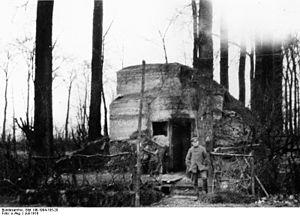
Soldat et bunker allemand photographiés à Fromelles en 1916 (photo datée de Juillet, mais l'absence de feuillage suggère plutôt l'hiver ou le début du printemps. D'autre part, du fait qu’une terrible bataille eût lieu ici le 19/20 juillet 1916, il est bien possible que les arbres aient été défoliés par des tirs d’artillerie très forts).
Fromelles est une commune française située dans le département du Nord, en région Hauts-de-France. Fromelles faisait partie de la communauté de communes de Weppes, en Flandre française, qui a choisi de rejoindre la Métropole Européenne de Lille en 2017.